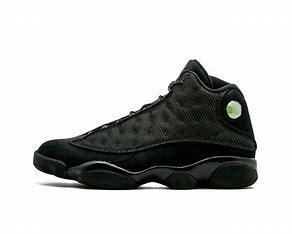
Brand: Jordan
Model: 13 Retro